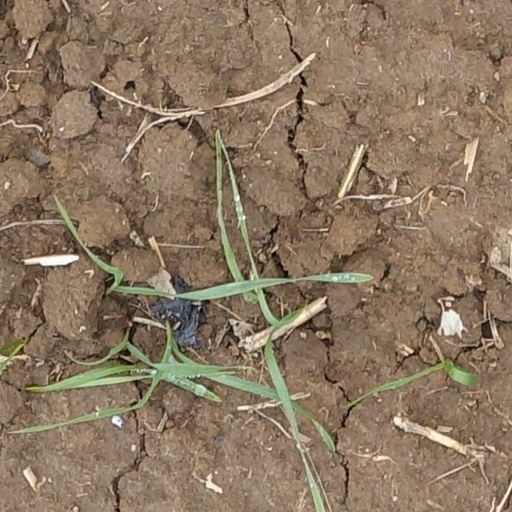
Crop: wheat